Alachua County Today

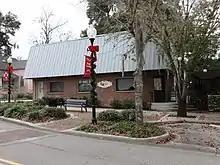

Alachua County Today is a weekly newspaper in Alachua County, Florida. The publication, which was established in November 2000, was originally known as "Alachua Today" and published its first edition on December 14, 2000. The paper is distributed every Thursday.